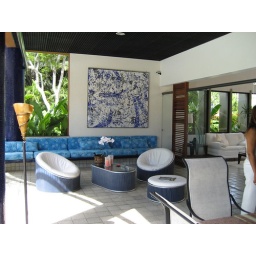
outdoor covered sitting area - blue couch is built in